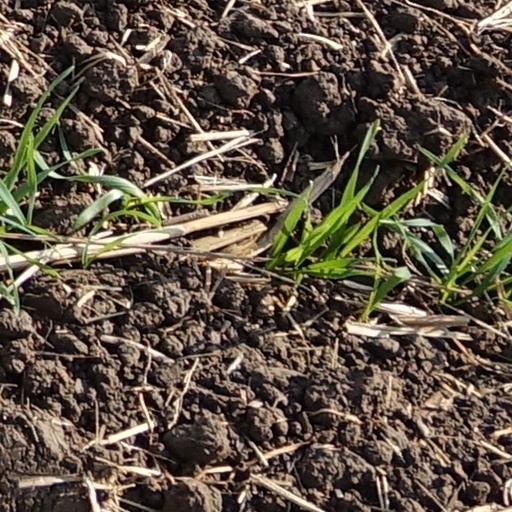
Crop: wheat